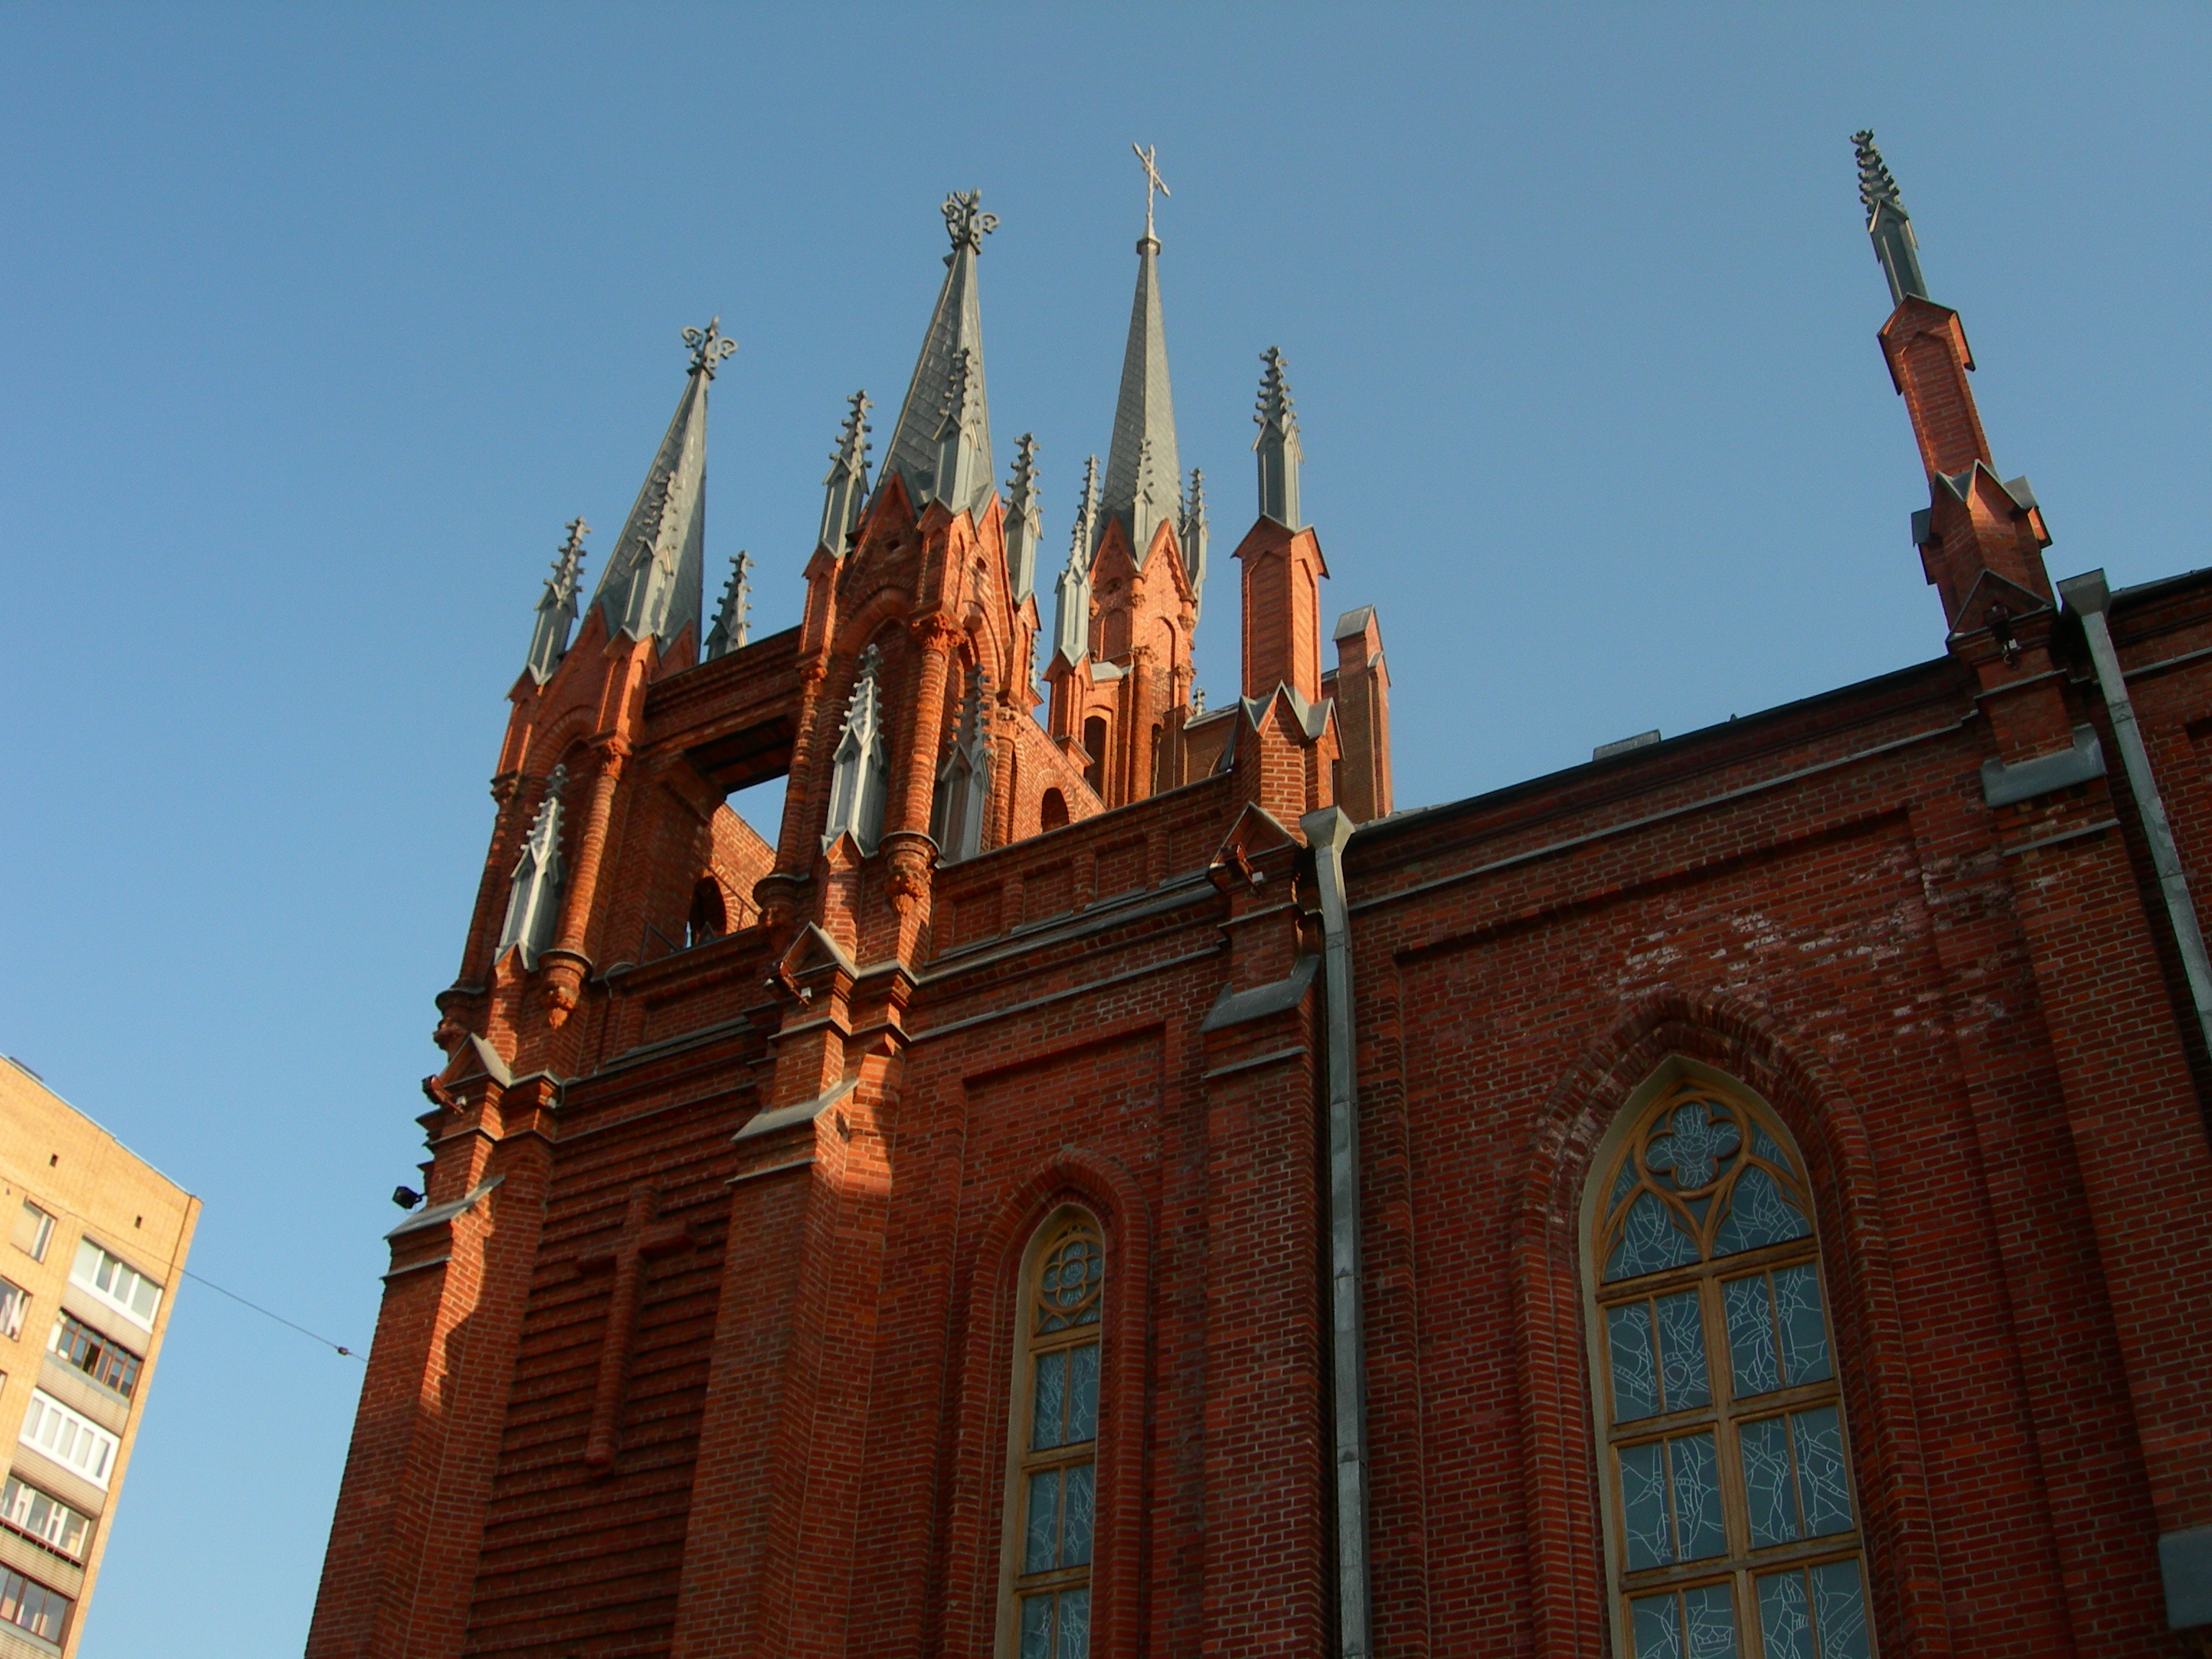
architecture, building, city, skyscraper, downtown, tower, landmark, facade, church, cathedral, place of worship, spire